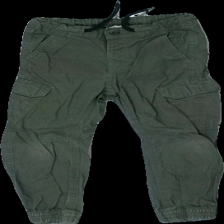
View: front
Type: Trousers
Category: Children
Brand: Kappahl
Colors: Green
Material: 100% Cotton
Cut: Regular
Size: 104
Season: All
Damage location: top center
Price range: 50-100
Recommended usage: Reuse